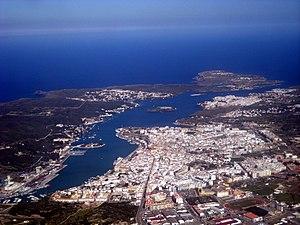
Port Mahon est une commune d'Espagne de l'île de Minorque dans la communauté autonome des Îles Baléares. La ville est située dans l'Est de l'île. Avec près de 29 000 habitants, Port Mahon en est la plus grande ville, ainsi que la capitale et le siège du conseil insulaire de Minorque.